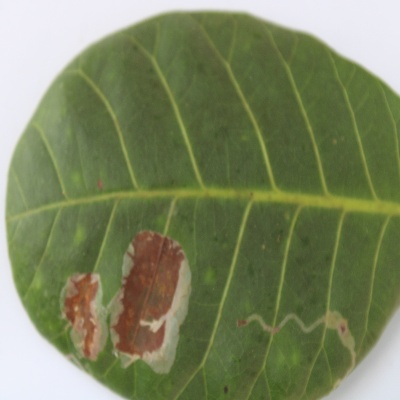
Crop: Cashew
Condition: leaf miner